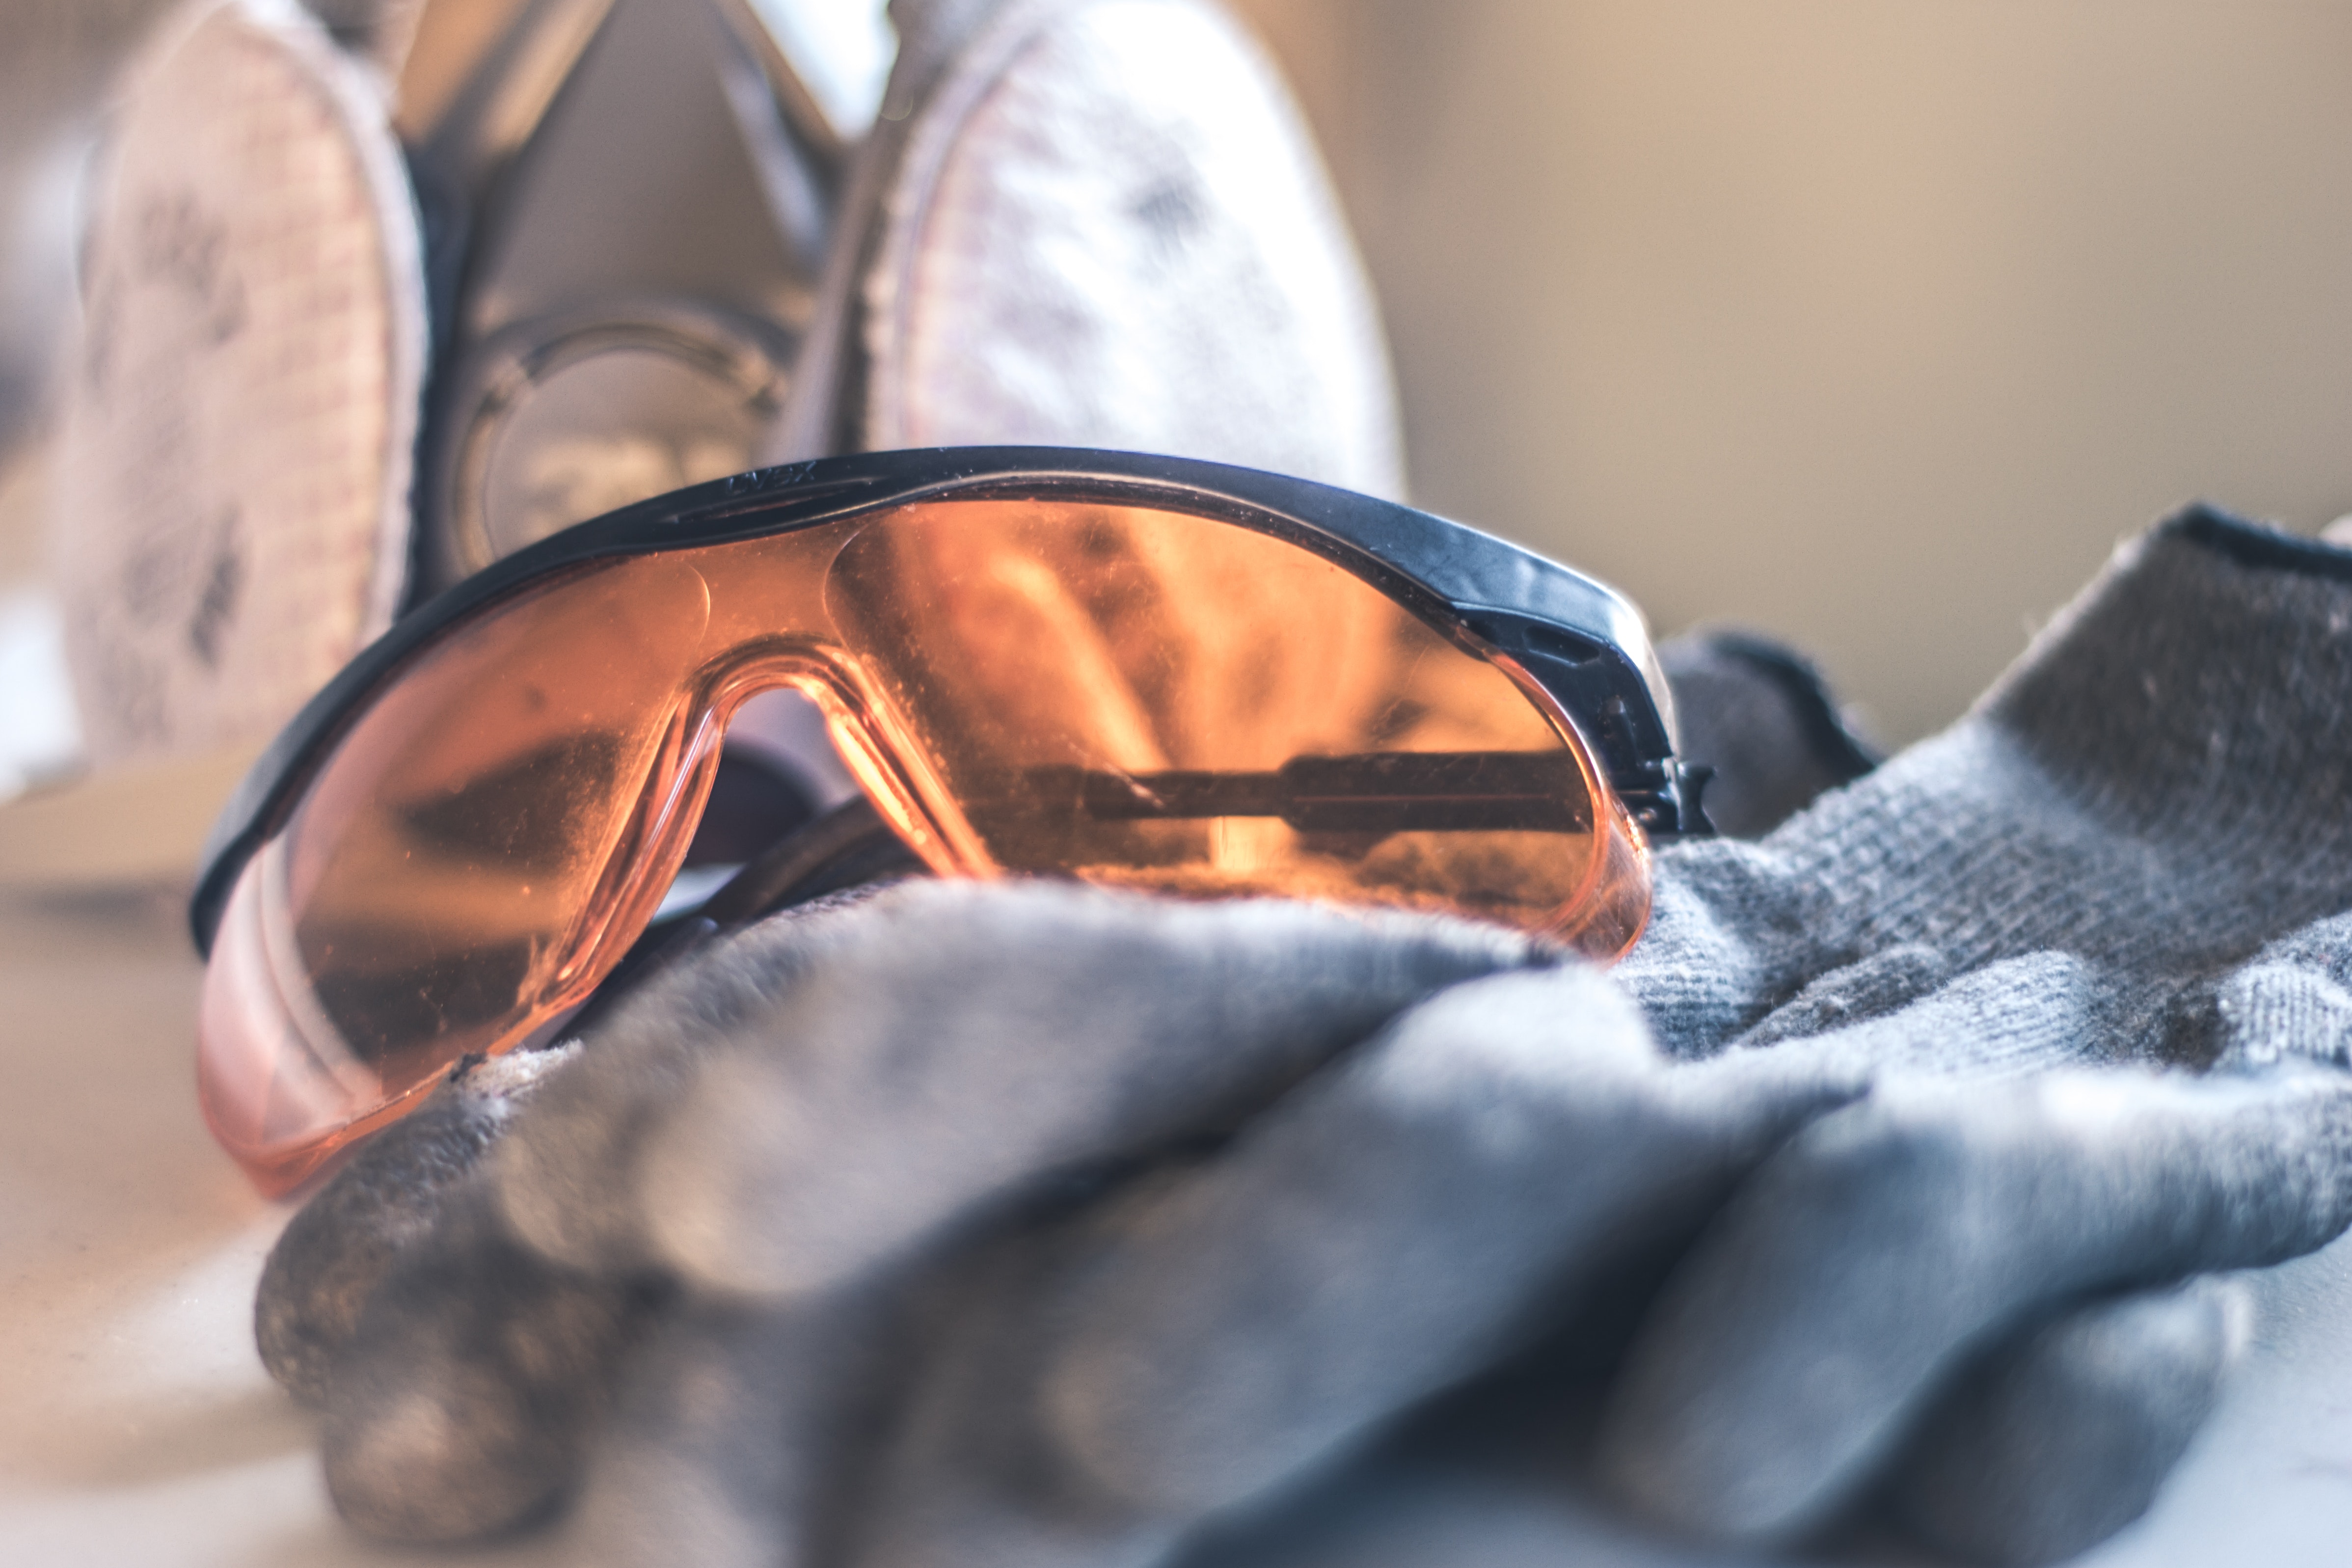
eyewear, glasses, sunglasses, personal protective equipment, vision care, goggles, close up, Transparent material, reflection, photography, hand, metal